Rachel Carson National Wildlife Refuge

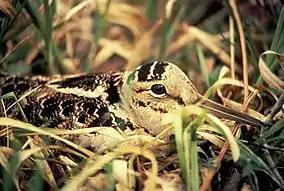
American woodcock

Refuge lands total over in eleven geographic units from Kittery to Cape Elizabeth, Maine. In 1989, the refuge boundary expanded to include salt marsh, freshwater wetlands, and "critical edge" uplands around each of the nine divisions. In addition, the Biddeford Pool Division, the tenth division of the refuge, was created. This division serves as a key staging area in southern Maine for a large number and diversity of shorebirds. In 2007 the final Comprehensive Conservation Plan was signed, adding the eleventh division, York River Division. When land acquisitions are complete, the refuge will be about in size.